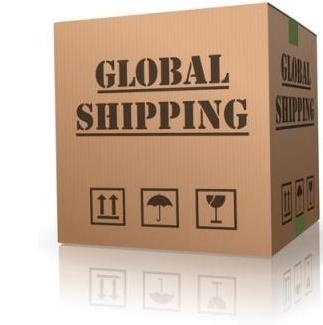
N13311 Tension Spring, Mitsubishi UEC85LS
N13311 Tension Spring, Mitsubishi UEC85LS, التوتر في الربيع, ketegangan musim bunga, ελατήριο έλξης
Brand: APP Spares
Category: Home & Garden > Lawn & Garden > Outdoor Power Equipment Accessories > Grass Edger Accessories > Edger Springs